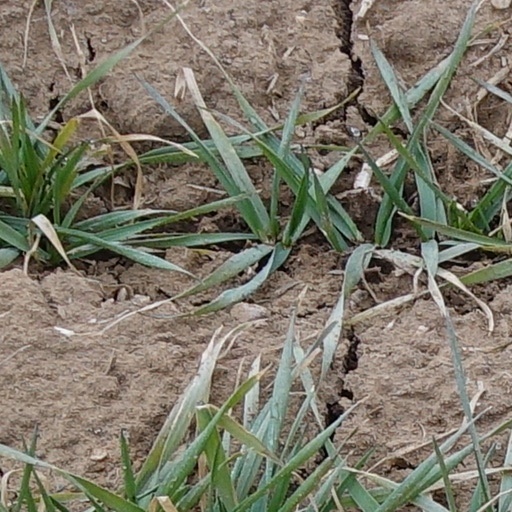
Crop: wheat